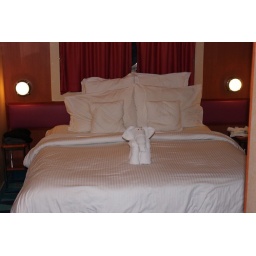
An elephant made by towels